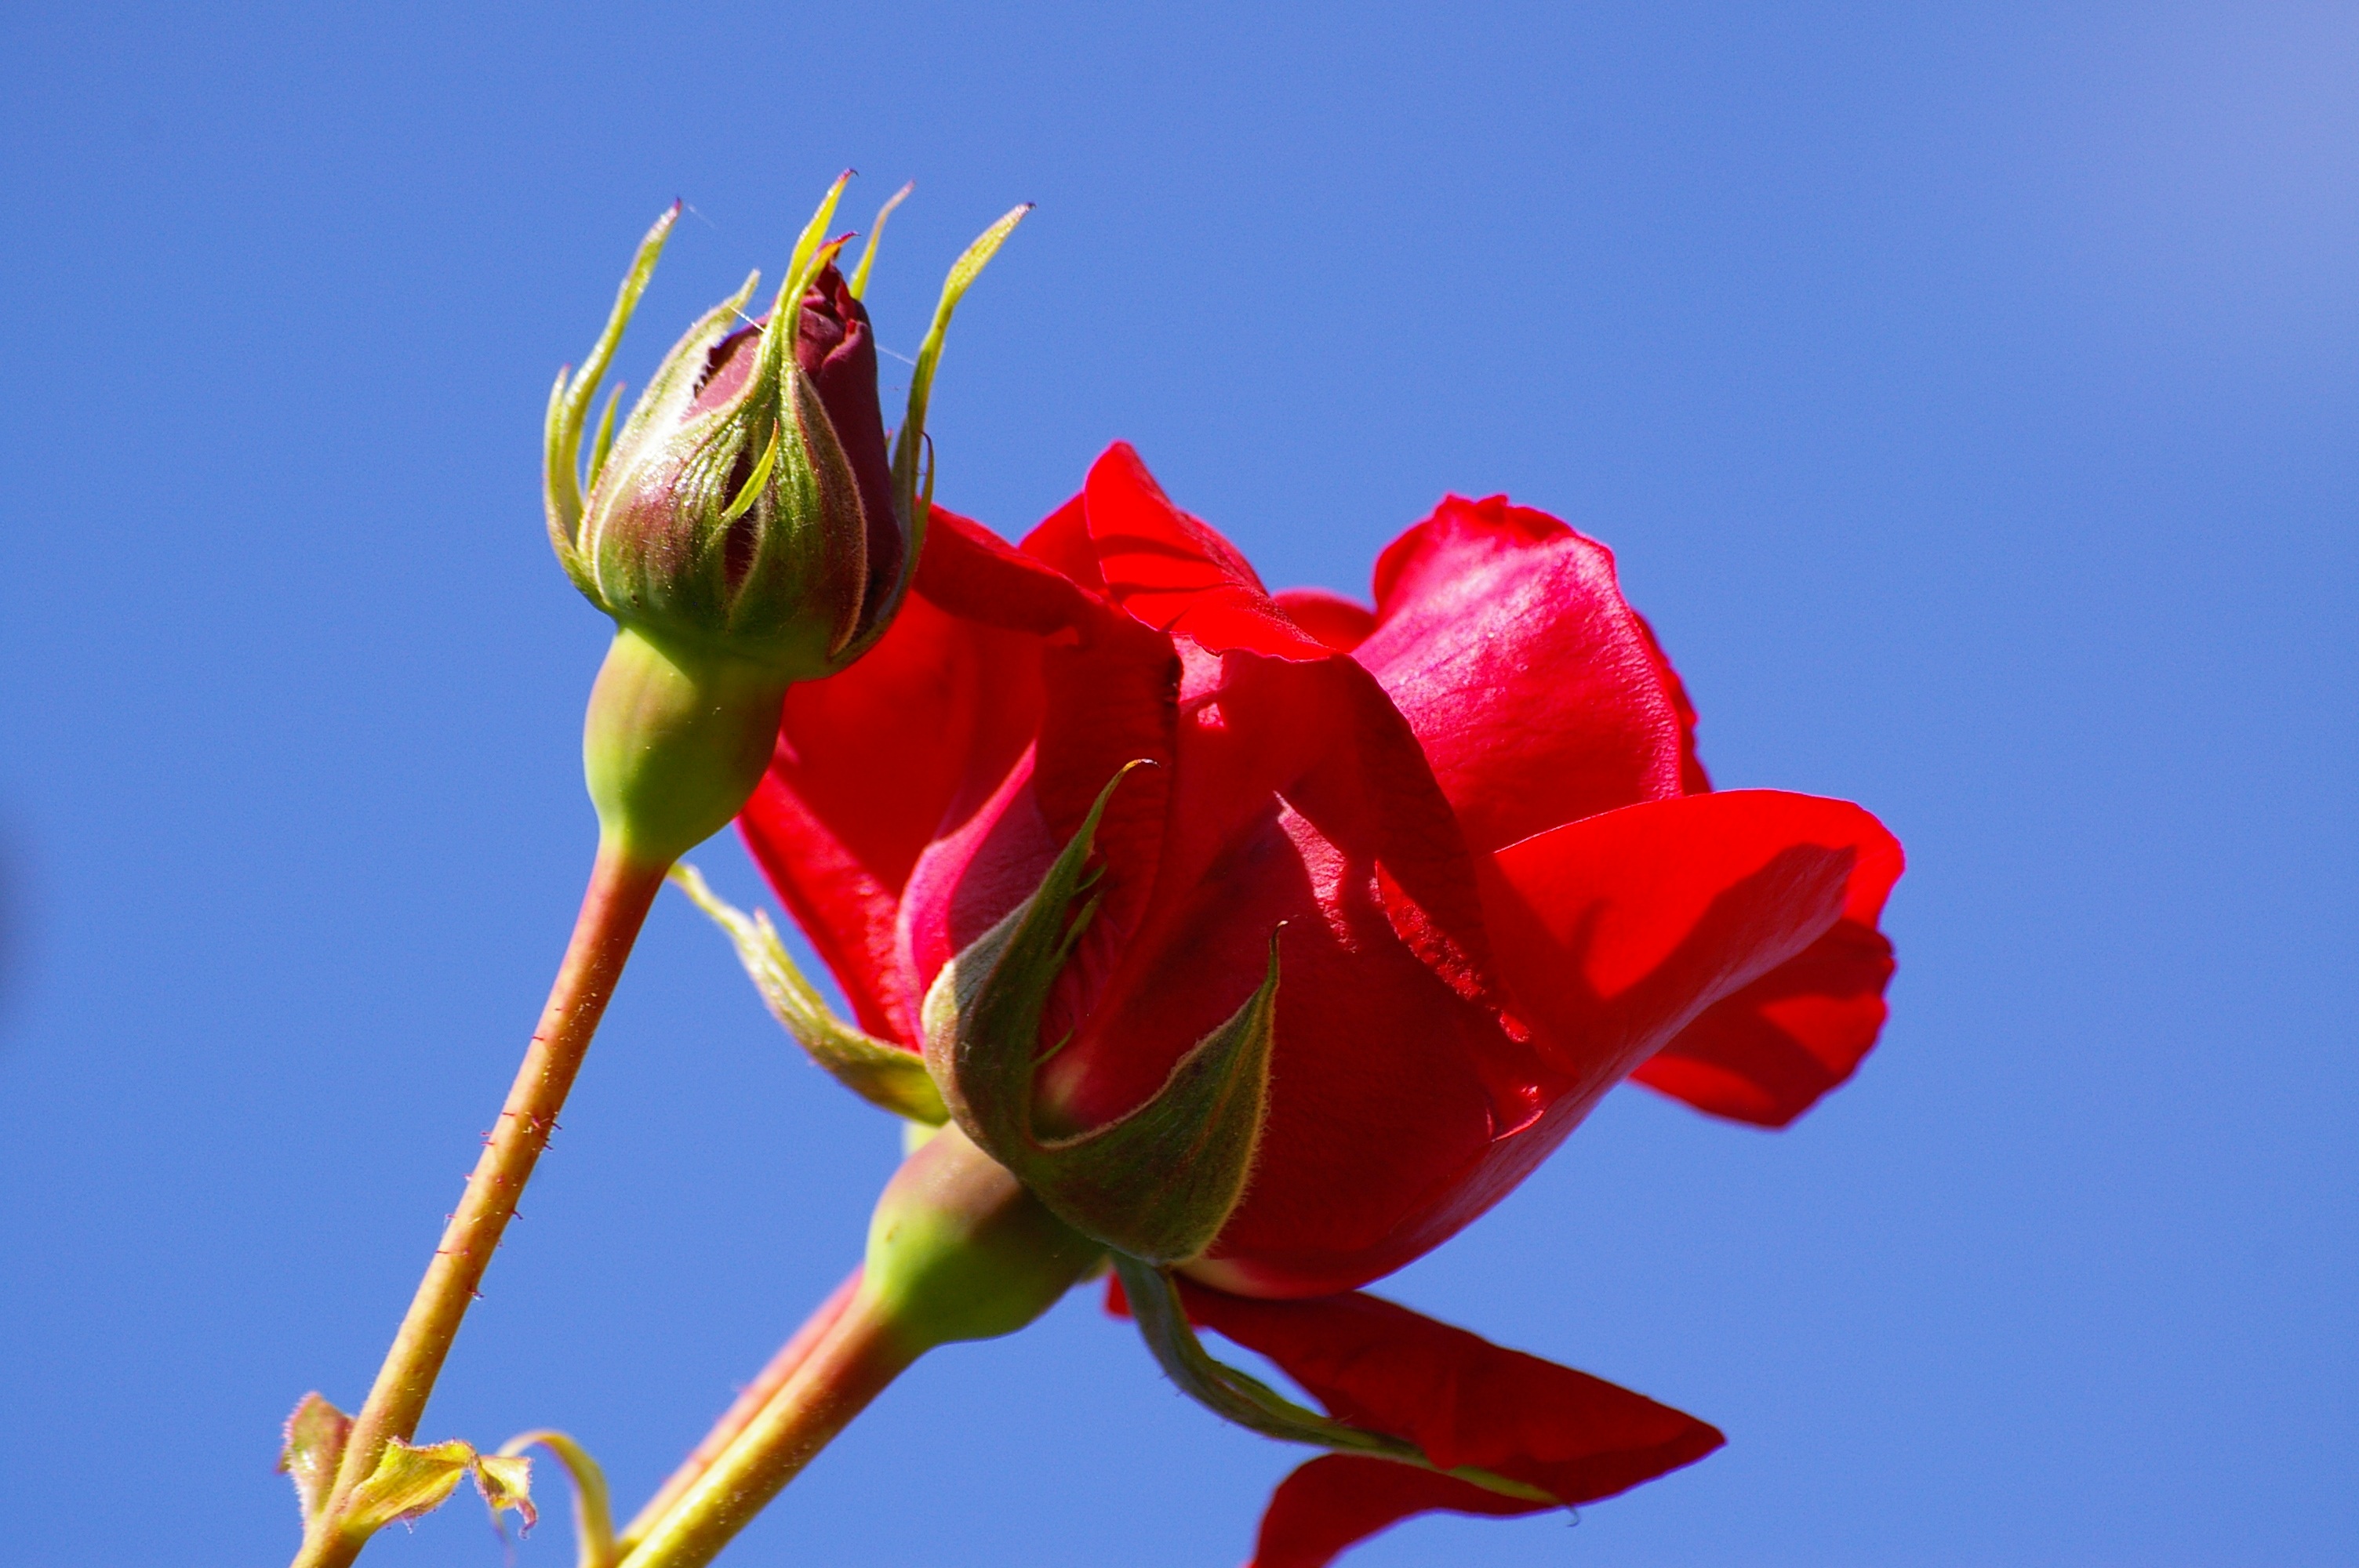
blossom, plant, sky, flower, petal, rose, red, garden, flora, red rose, blue sky, bud, rosebud, partly cloudy, macro photography, flowering plant, garden roses, rose family, bright blue sky, climbing rose, plant stem, land plant